Erwin Rommel and the Bundeswehr

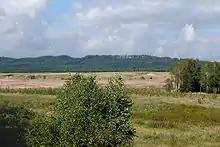
The Field Marshal Rommel Barracks' exercise field with the Teutoburg Forest, usually affiliated with Arminius, in the background. Critics note that the blend of the two figures, represented by the placing of a Rommel portrait and an Arminius statue together in the main building, seems to combine Germanic cults with veneration towards the "Wehrmacht".

A significant controversy exists over the German "Bundeswehr"'s use of Field Marshal Erwin Rommel as its role model. Numerous critics take issue with the "Bundeswehr"'s reverence towards Rommel as its primary role model. While recognising his great talents as a commander, they point out several problems, including Rommel's involvement with a criminal regime and his political naivete. However, there are also many supporters of the continued commemoration of Rommel by the "Bundeswehr", and there remains military buildings and streets named after him and portraits of him displayed.